Flight Deck (Canada's Wonderland)

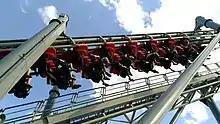
The trains to Flight Deck are inverted, with the passenger's feet able to hang freely

The colours of Flight Deck matched in with the theme of "Top Gun". The supports are grey with the track itself coloured with a much lighter shade of grey. The trains on Flight Deck are coloured mainly red, but also have a bit of white on the back of the seats. The station for Flight Deck is all grey.